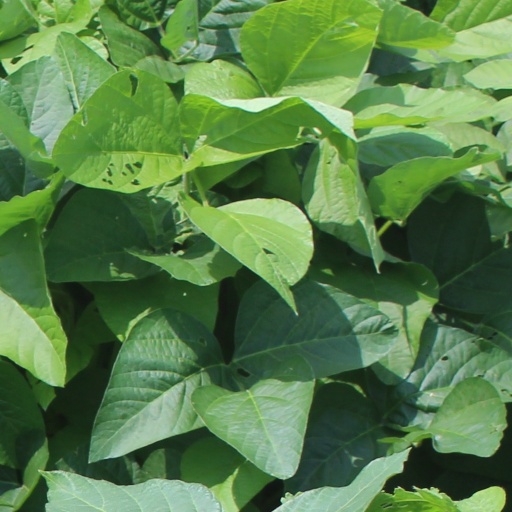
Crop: soybean